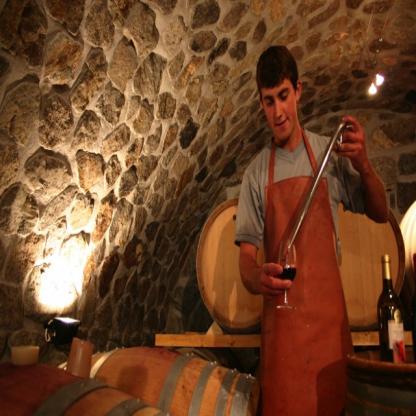
Scene: Indoor